Sleepwalking Land

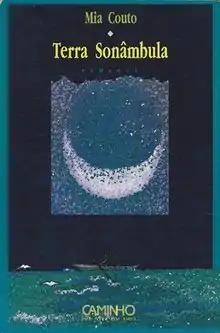
First edition

Sleepwalking Land (in Portuguese: Terra Sonâmbula) is a novel written by Mia Couto, a Mozambican writer, first published in Portuguese in 1992 and translated into English by David Brookshaw in 2006. In 1995, the novel received the National Fiction Award from the Association of Mozambican Writers (AEMO) and was chosen as one of the twelve best African books of the 20th century by the panel of the Zimbabwe International Book Fair. The book was also the representative text read by the Neustadt Prize jury when Couto was nominated for the 2014 Neustadt International Prize for Literature, which he won.